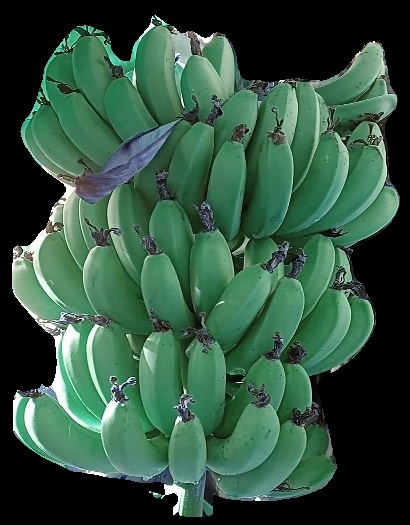
Variety: pachbale
Grade: grade1